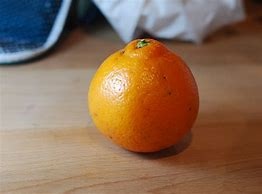
Label: mandarine